Leonardslee

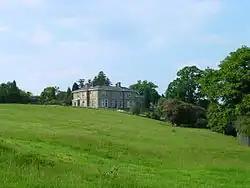
Leonardslee House

Leonardslee is an English country house and English landscape garden and woodland garden in Lower Beeding, near Horsham, West Sussex, England. The Grade I listed garden is particularly significant for its spring displays of rhododendrons, azaleas, camellias, magnolias and bluebells, with the flowering season reaching its peak in May. The estate includes a 19th-century Italianate style house and lodge as well as an intact Pulhamite rockery.